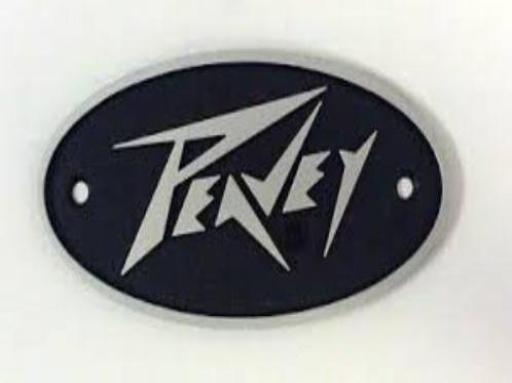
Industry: Electronic